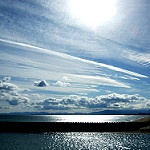
Label: sea